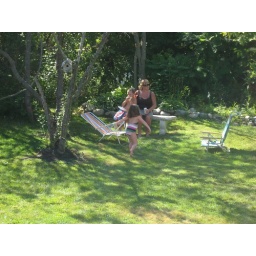
there she is again, that cute little girl in the awesome bathing suit i want in my size